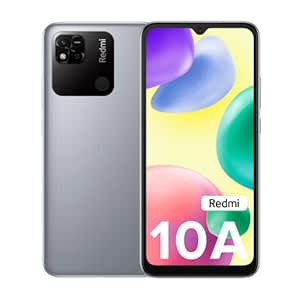
Redmi 10A (Slate Grey
Category: Electronics
Price: 8999 (list price: 11999)
Rating: 4.0 (12,796 ratings)
About this product: Camera: 13MP Rear Camera | 5MP Front Camera|Display: HD+(1600x700) IPS LCD display; 15.58 centimeters (6.53 inch); 20:9 aspect ratio|Processor: MediaTek Helio G25 Octa-core processor; Up to 2.0 GHz clock speed|Battery: 5000 mAh large battery with 10W fast charger in-box and Micro USB connectivity|Memory, Storage & SIM:4GB RAM | 64GB storage expandable upto 512GB with dedicated SD card slot | Dual SIM (nano+nano) dual standby(4G+4G)